Nikolaj Velimirović

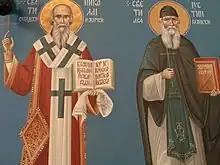
Frescoes of Nikolaj Velimirović and Justin Popović, Vavedenje Monastery

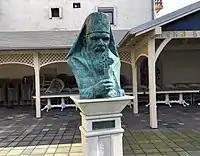
Monument in Šabac

In 1935, Nikolaj held a speech on the "nationalism of Saint Sava", in which he analyzed the writings of Saint Sava. Saint-savian nationalism is a theological and political term that St. Nikolaj uses to describe Serbian Orthodox Christian nationalism. It blended anti-liberalism, anti-materialism, anti-secularism, anti-Catholicism and Anti-Islam. According to Velimirović, it includes the national church, where the base of nationalism lies, national dynasty, national state, national education, national culture and national defense.